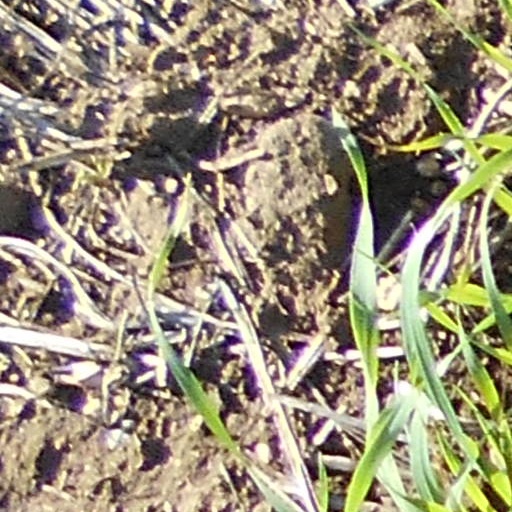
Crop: wheat